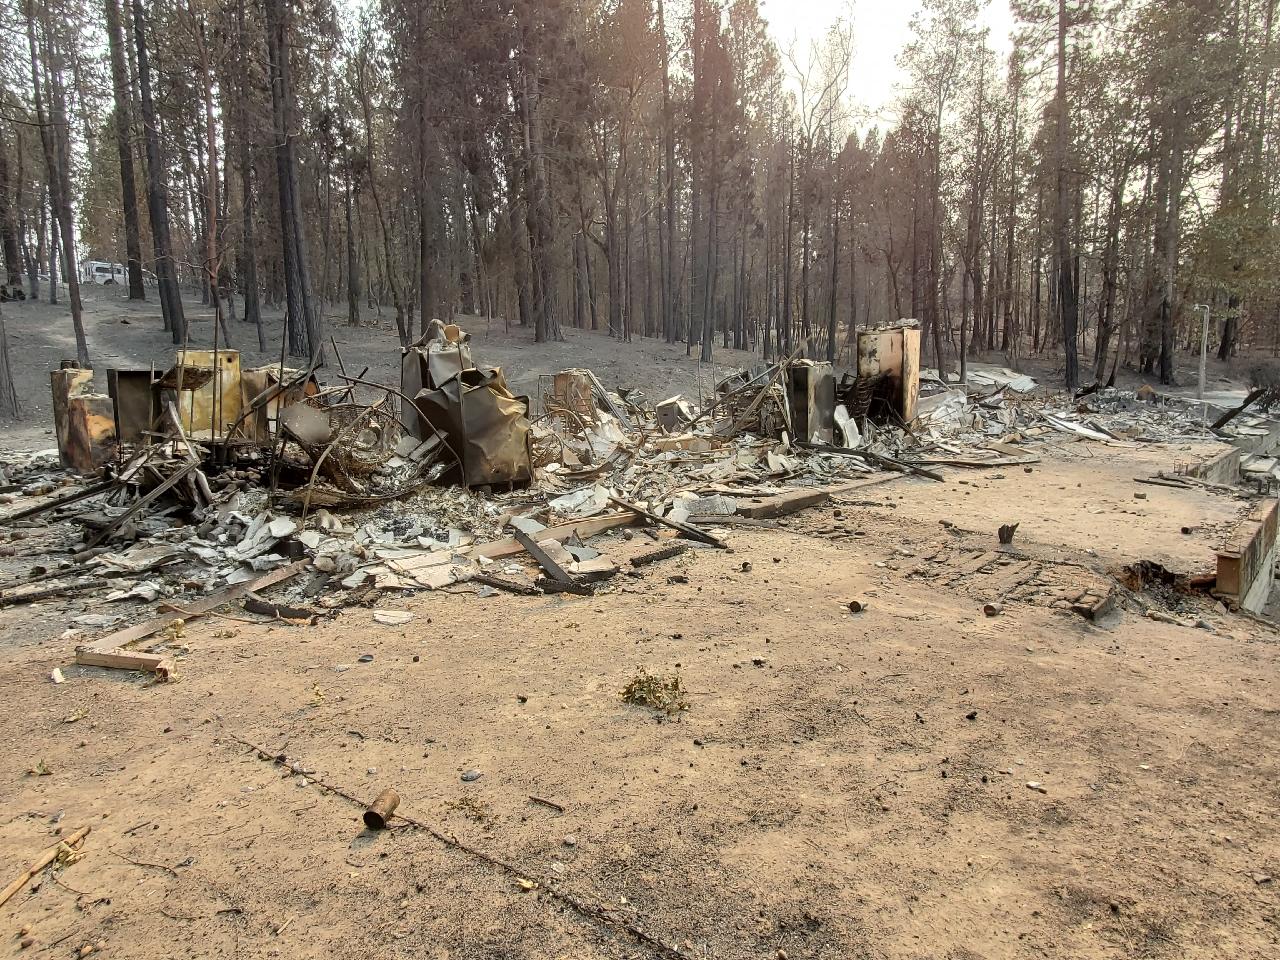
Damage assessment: destroyed